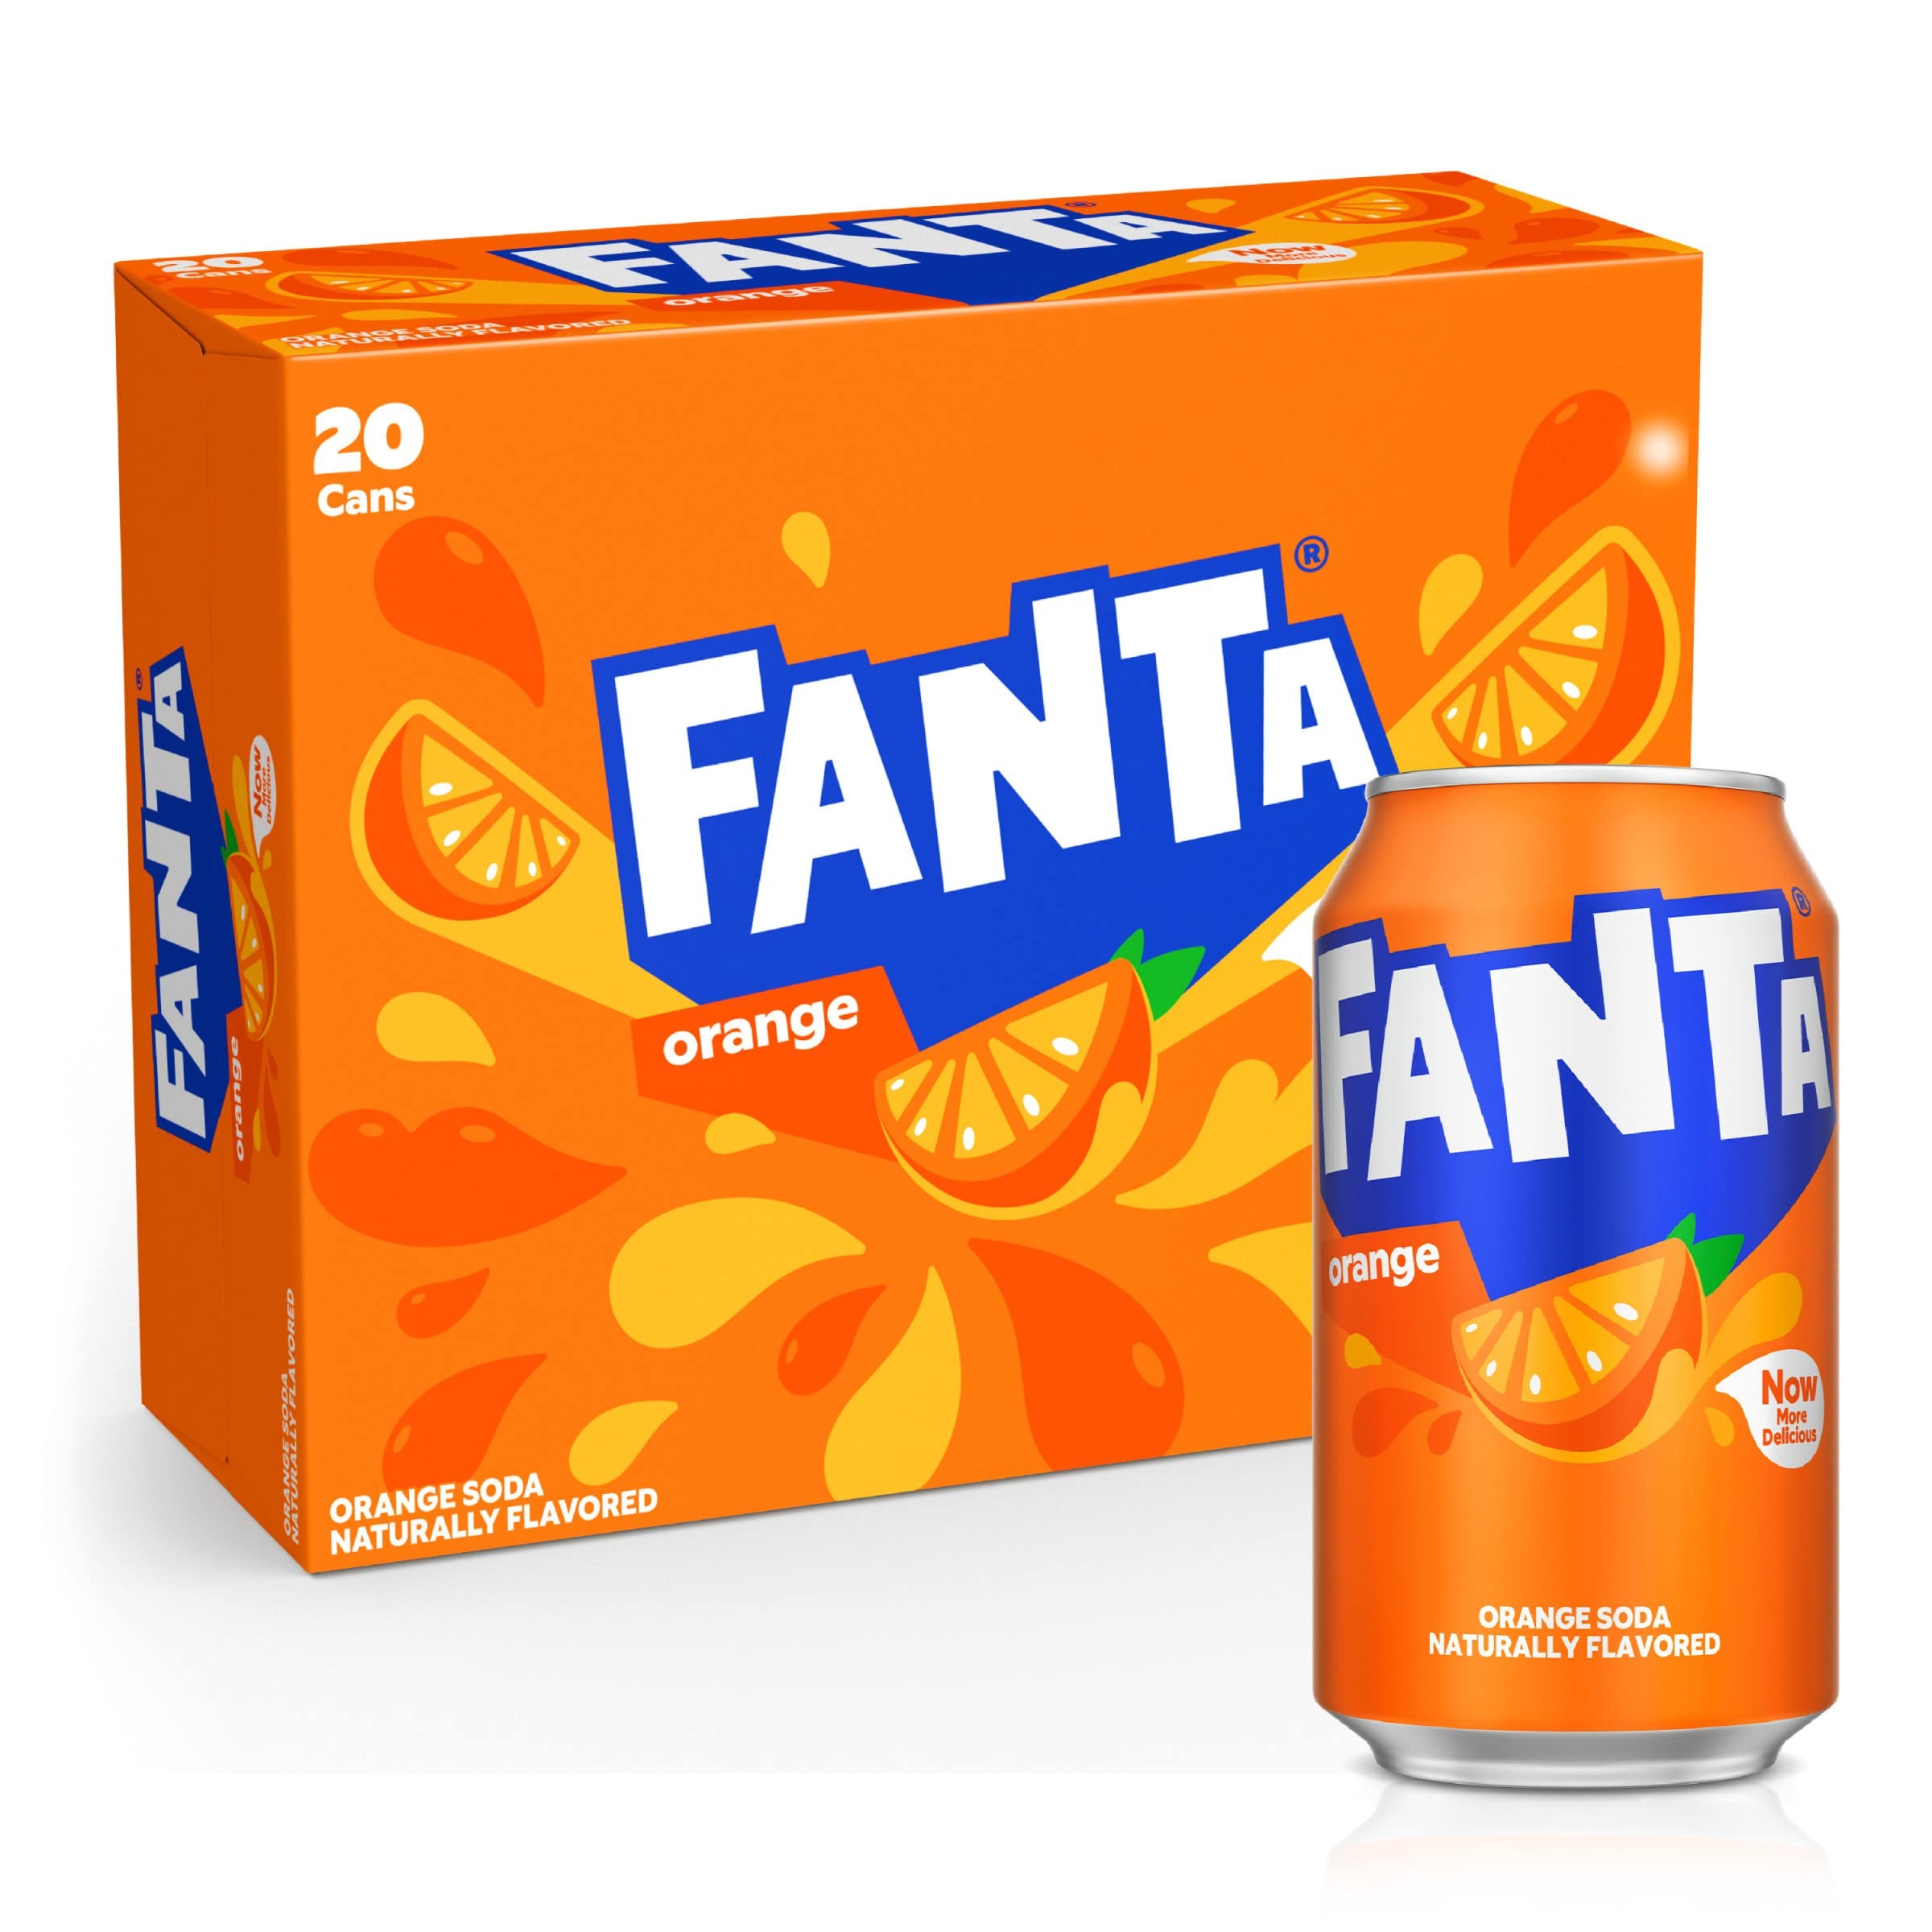
Item Name: Fanta Orange, 12 fl oz, 20 Pack
Bullet Point 1: Model Number: 49000036824
Bullet Point 2: Item Package Dimension: 17.0" L x 9.8" W x 4.3" H
Bullet Point 3: Item Package Weight: 17.4 lb
Bullet Point 4: Ingredients: Carbonated Water, High Fructose Corn Syrup, Citric Acid, Sodium Benzoate (To Protect Taste), Natural Flavors, Modified Food Starch, Sodium Polyphosphates, Glycerol Ester Of Rosin, Yellow 6, Red 40.
Value: 240.0
Unit: Fl Oz

Price: 10.99